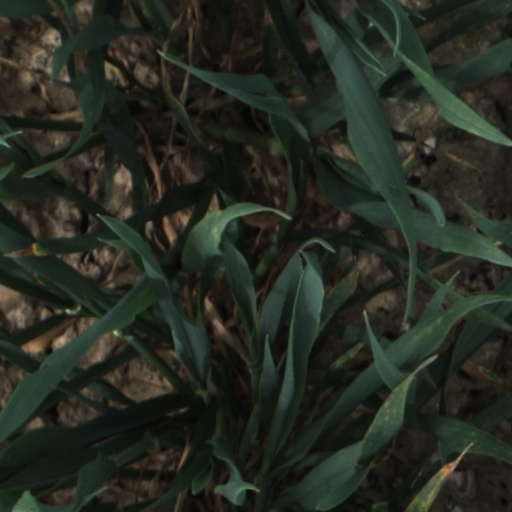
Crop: wheat